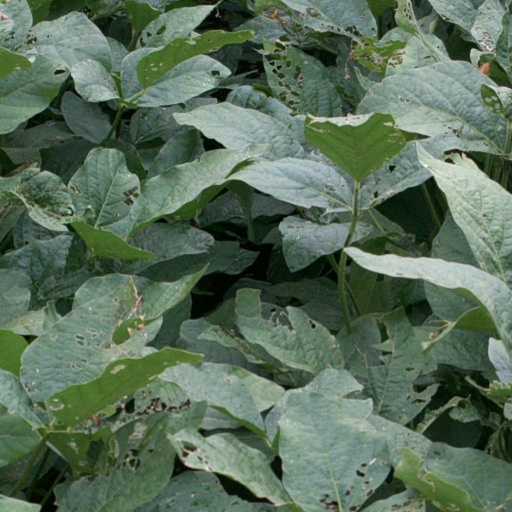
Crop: soybean